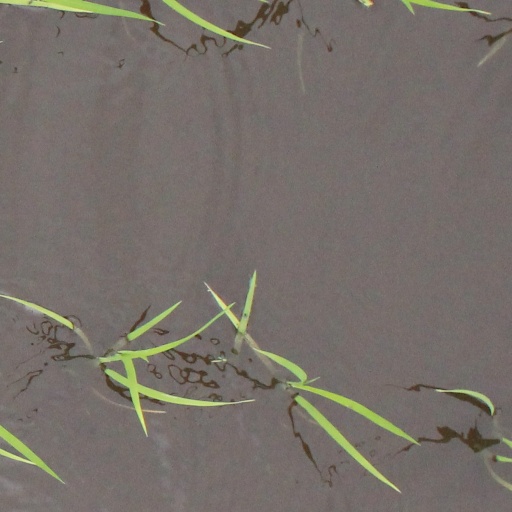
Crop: rice